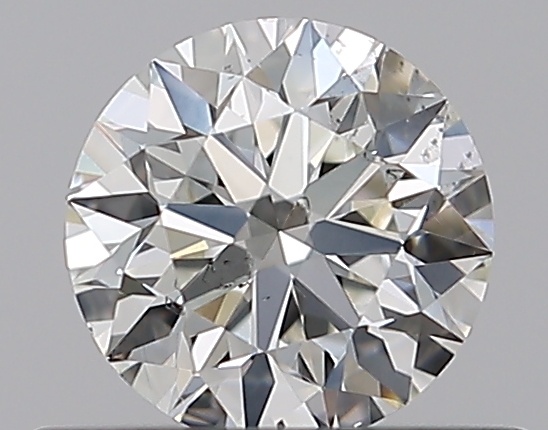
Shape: round
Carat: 0.5
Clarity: SI1
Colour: I
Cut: EX
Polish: EX
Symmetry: EX
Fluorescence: N
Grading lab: GIA
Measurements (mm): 5.05 x 5.08 x 3.17